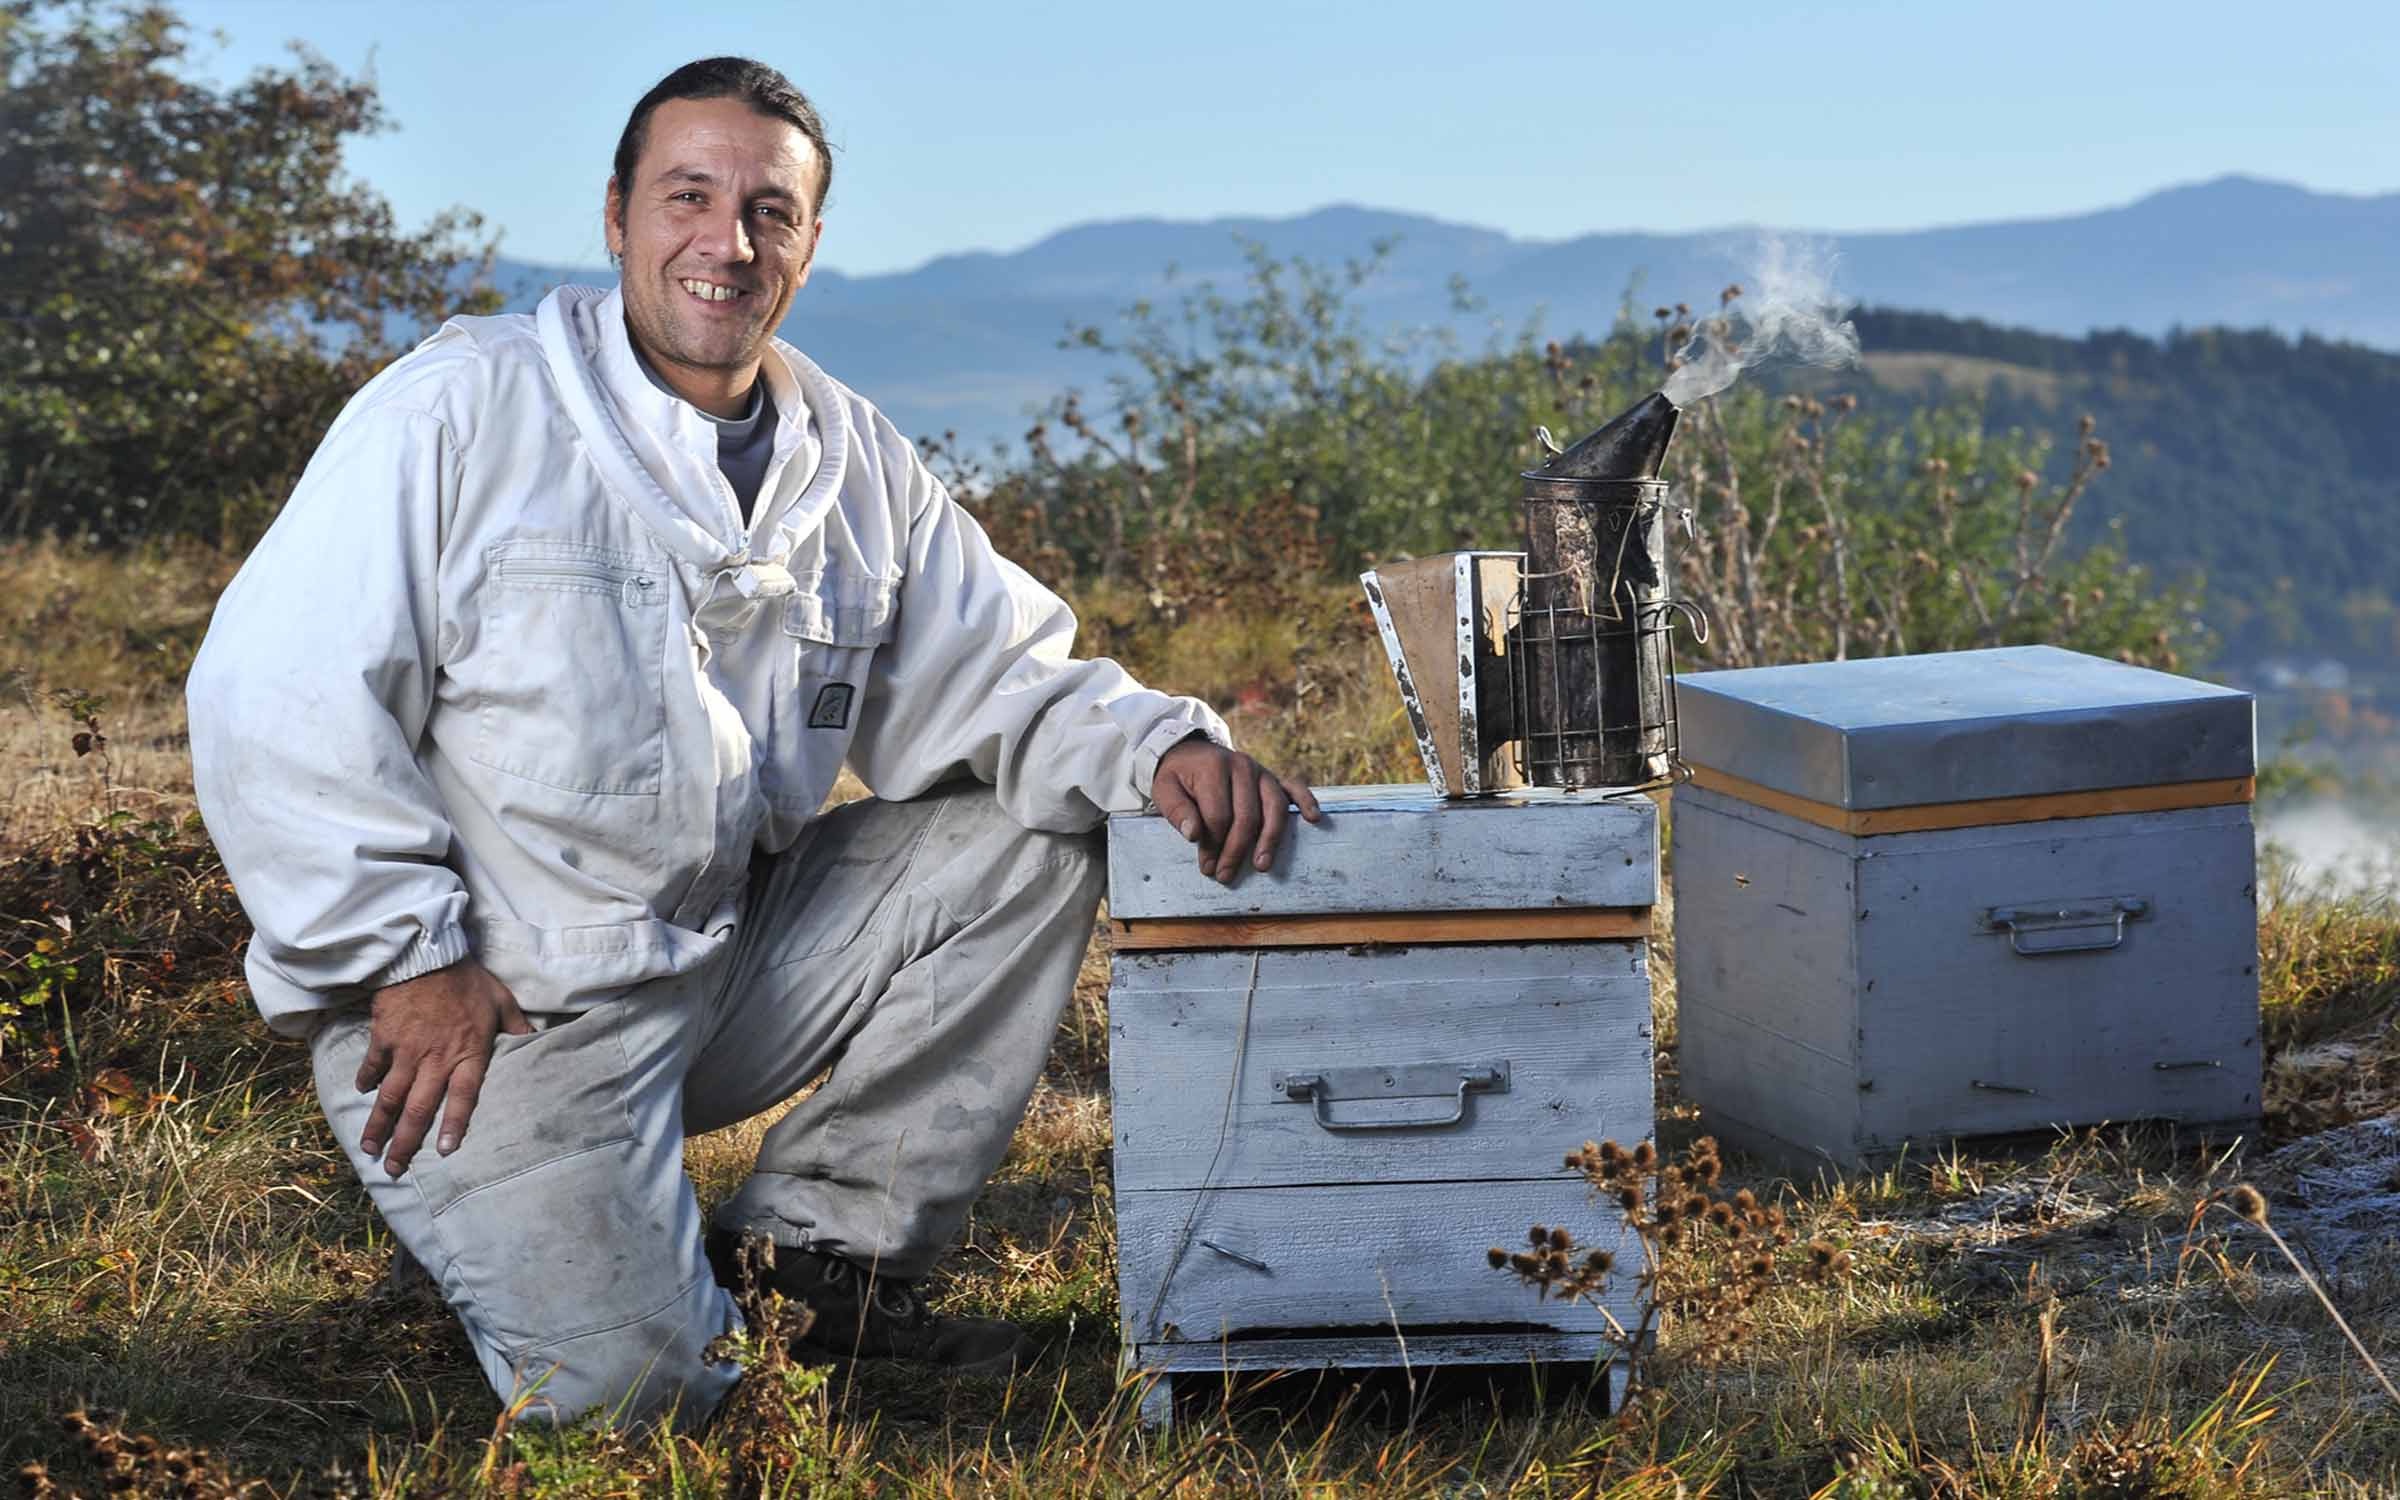
insect, invertebrate, beekeeper, bee, beehive, membrane winged insect